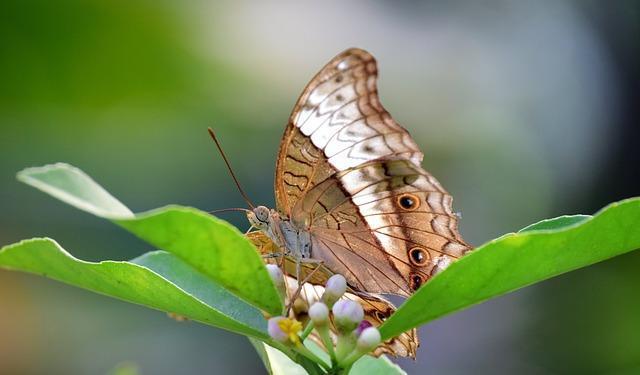
butterfly